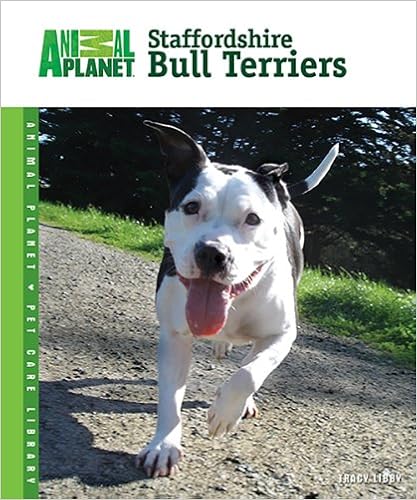
Staffordshire Bull Terriers (Animal Planet Pet Care Library)
Category: Books
From the Publisher T.F.H. Publications, Inc. has teamed up with Animal Planet(tm), the only television network devoted to the unique bonds between humans and animals, to present an exciting new series of comprehensive guides to superior pet care. Each book in the Animal Planet(tm) Pet Care Library offers incredible value, featuring: * 112 pages of all-new, current information from pet care and animal experts * No canned text--content text is newly written for each book * Family-friendly design with over 60 full-color photographs plus helpful tip boxes * Includes advice on feeding, housing, grooming, training, health care, and fun activities From the Back Cover The Staffordshire Bull Terrier's reputation as a purely tough guy is a bit misleading, because his stable and trustworthy temperament is one of the breed's most important and enduring characteristics. Staffords are also smart and energetic, and they love to strut their stuff, making them great candidates for a variety of canine sports and activities. Each book in the Animal Planet(tm) Pet Care Library contains original, lively text, complete with informative tips and colorful photos illustrating all aspects of pet care. Expertly written, these user-friendly guides are bound to delight the entire family. About the Author Tracy Libby is an award-winning freelance writer and coauthor of Building Blocks for Performance , as well as five books for TFH Publications, Inc. Her articles have appeared in numerous publications, including the AKC Gazette , Puppies USA , You and Your Dog , and Dog Fancy's Popular Dogs series. She is a member of the Dog Writers Association of America and a recipient of the Ellsworth S. Howell award for distinguished dog writing. She has been involved in the sport of dogs for 20 years, exhibiting in conformation and obedience.
Features: Staffordshire Bull Terriers are a multi-purpose breed with a strong build and friendly nature. This book features useful tips on how to maintain a proper diet for your Staffordshire Bull Terriers to help ward off obesity.